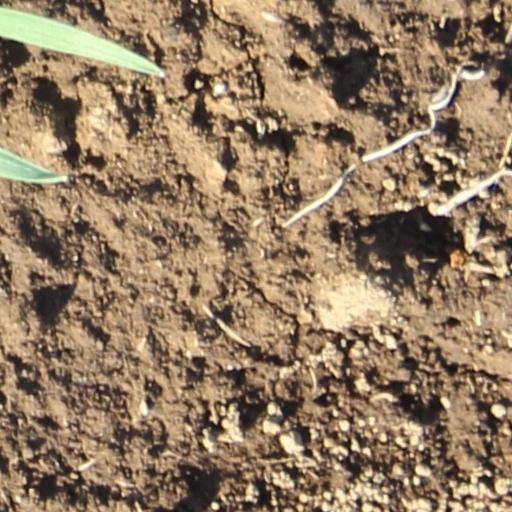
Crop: wheat